Loblaw Companies

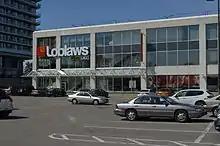
Loblaws location in Bayview Village, Toronto

By the early 1970s, Loblaw was struggling under the weight of too much debt with millions of dollars of financial obligations coming due over the next few years. At the same time, its stores were badly in need of refurbishing and sales were in virtual free fall. Within a year, the company's share of the crucial Ontario market had been